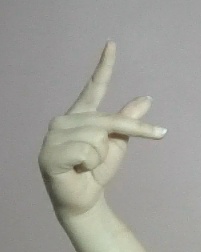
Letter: dha